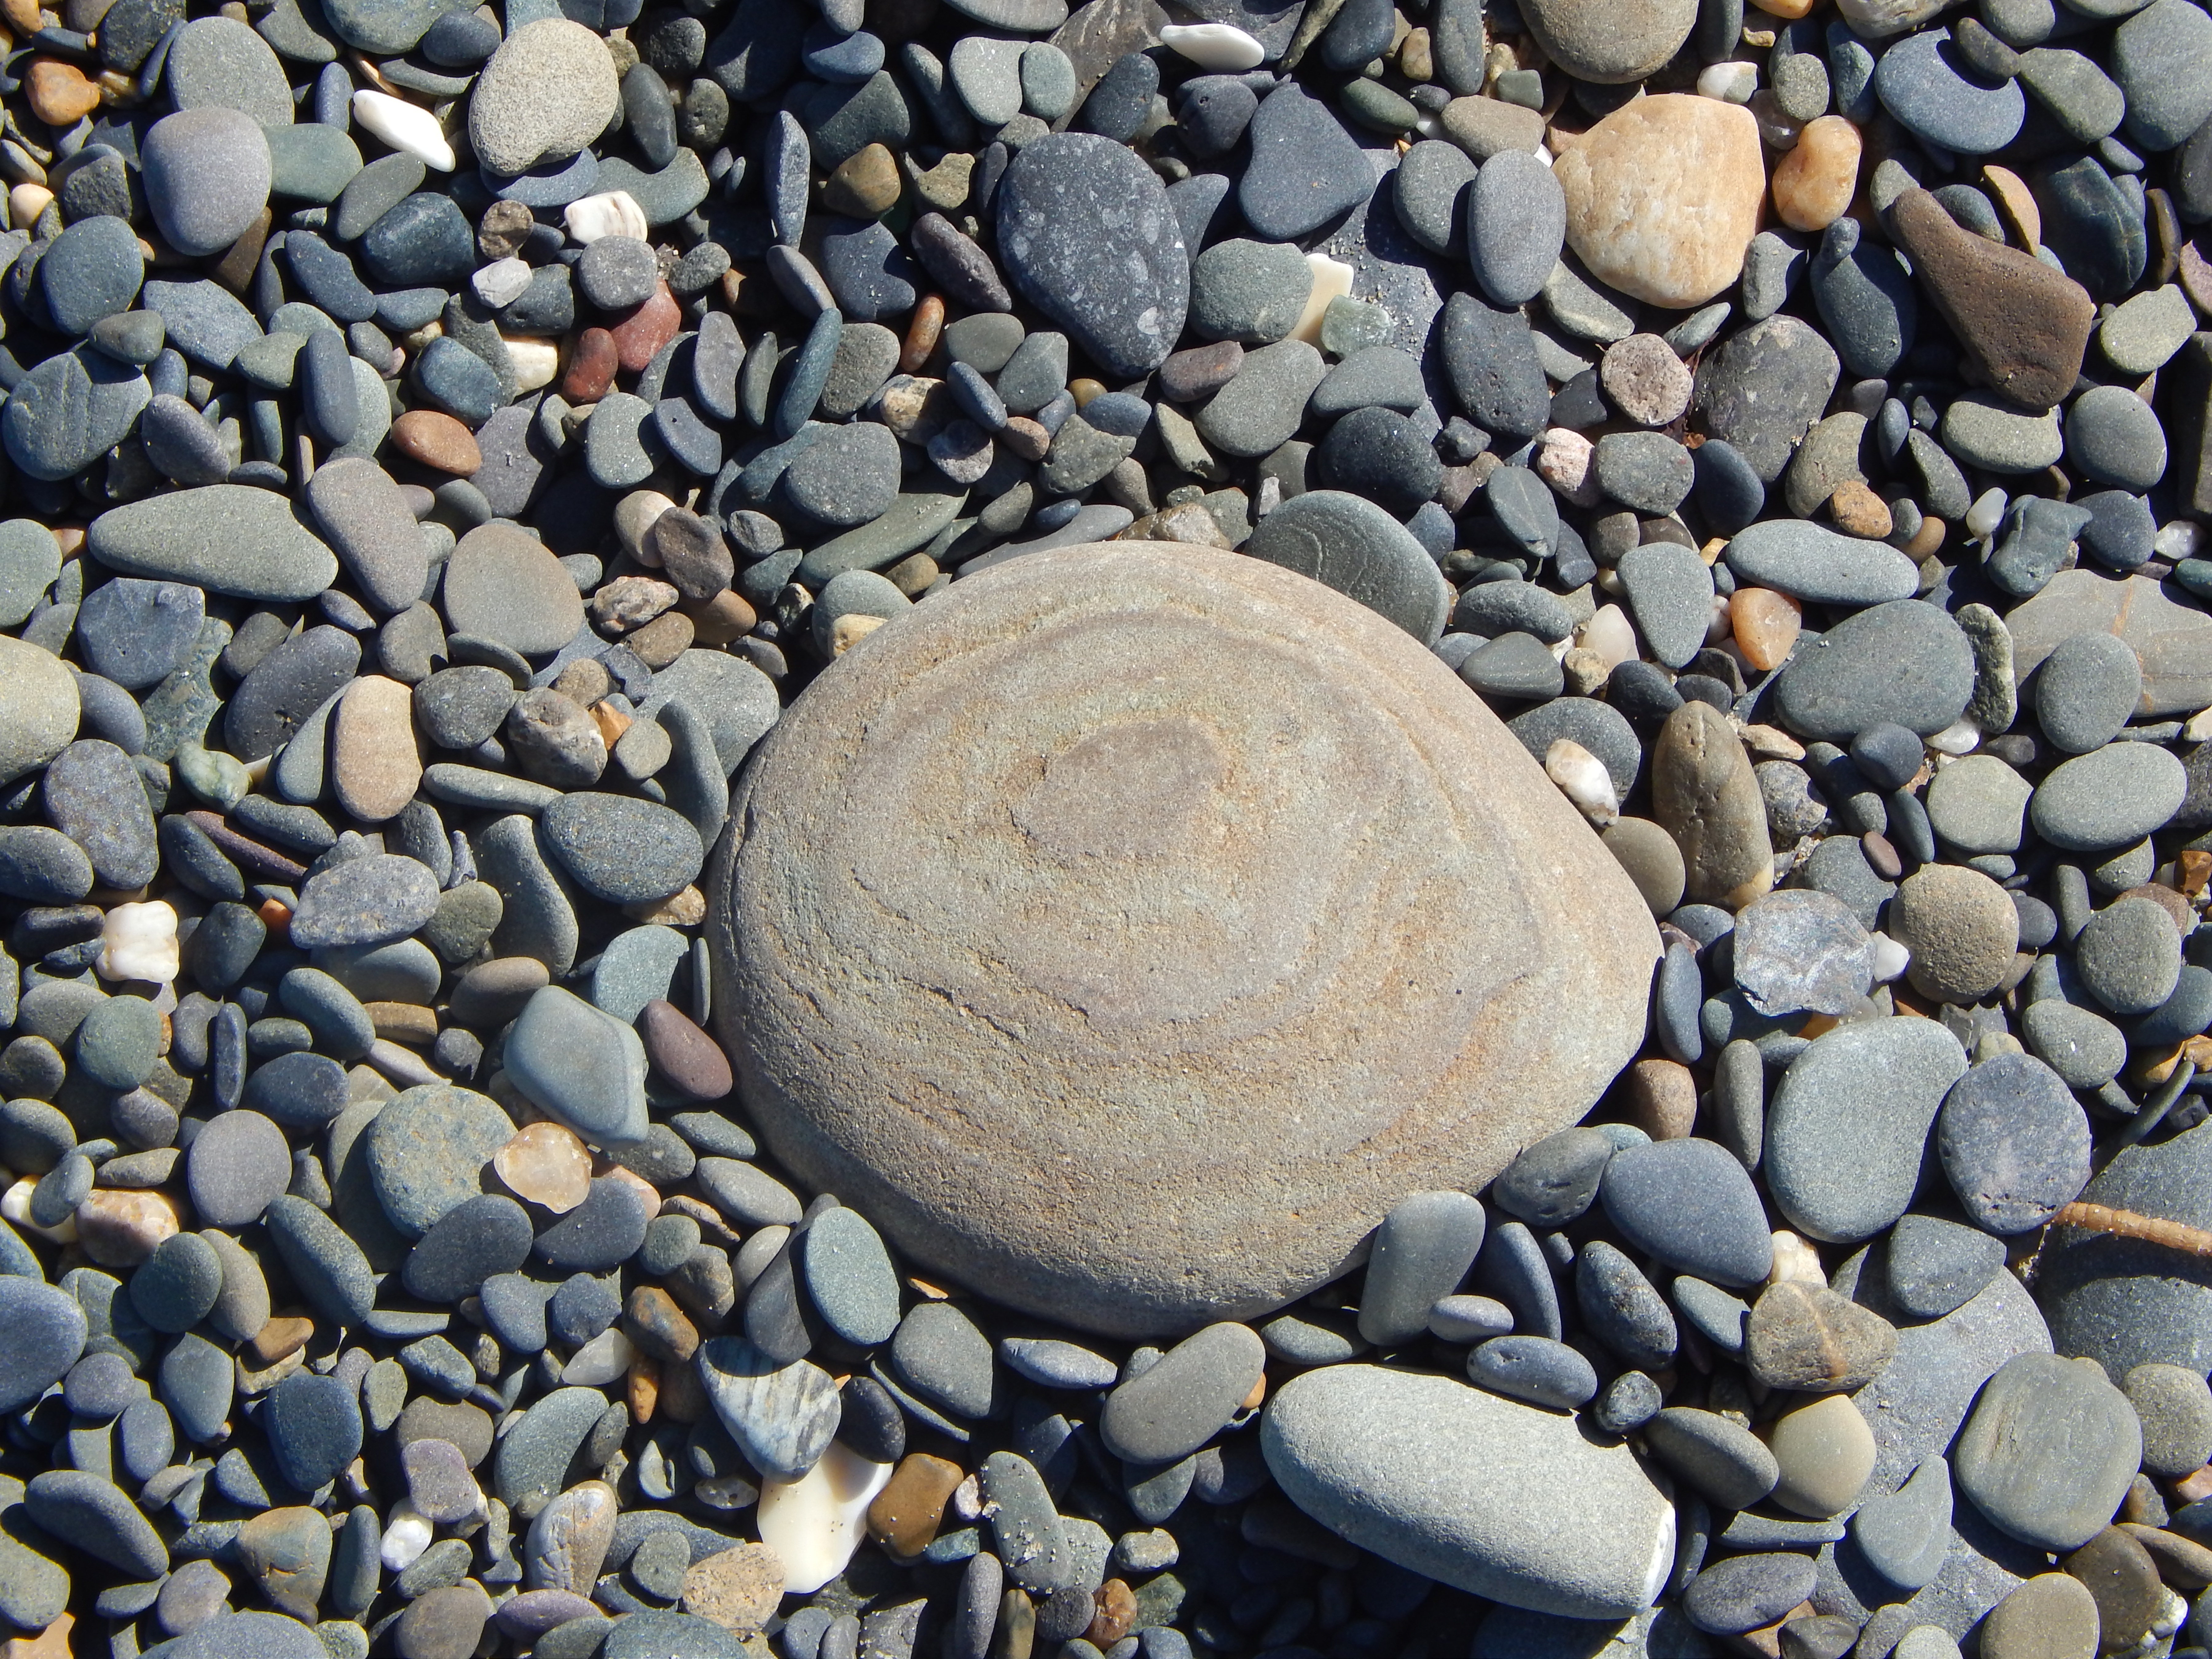
beach, sea, rock, cobblestone, stone, asphalt, plane, pebble, smooth, soil, stone wall, material, grey, rubble, geology, gravel, boulder, bedrock, stream bed, road surface